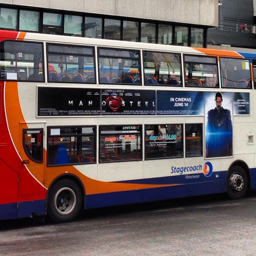
The double decker bus is ready for numerous passengers.
A double decker bus features an ad for a Superman film.
An advertisement for Man of Steel is displayed on a bus
a double decked bus with some advertisements on it
A double decker bus with passengers by a building.